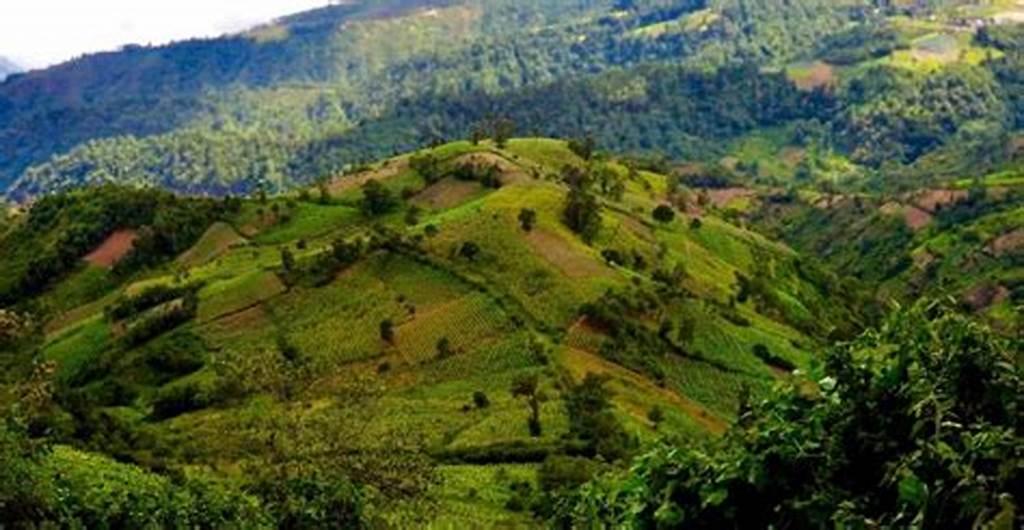
Mandhari ya mlima na vilima iliyofunikwa na uoto wa asili pamoja na shughuli za binadamu kama vile kilimo cha mazao.